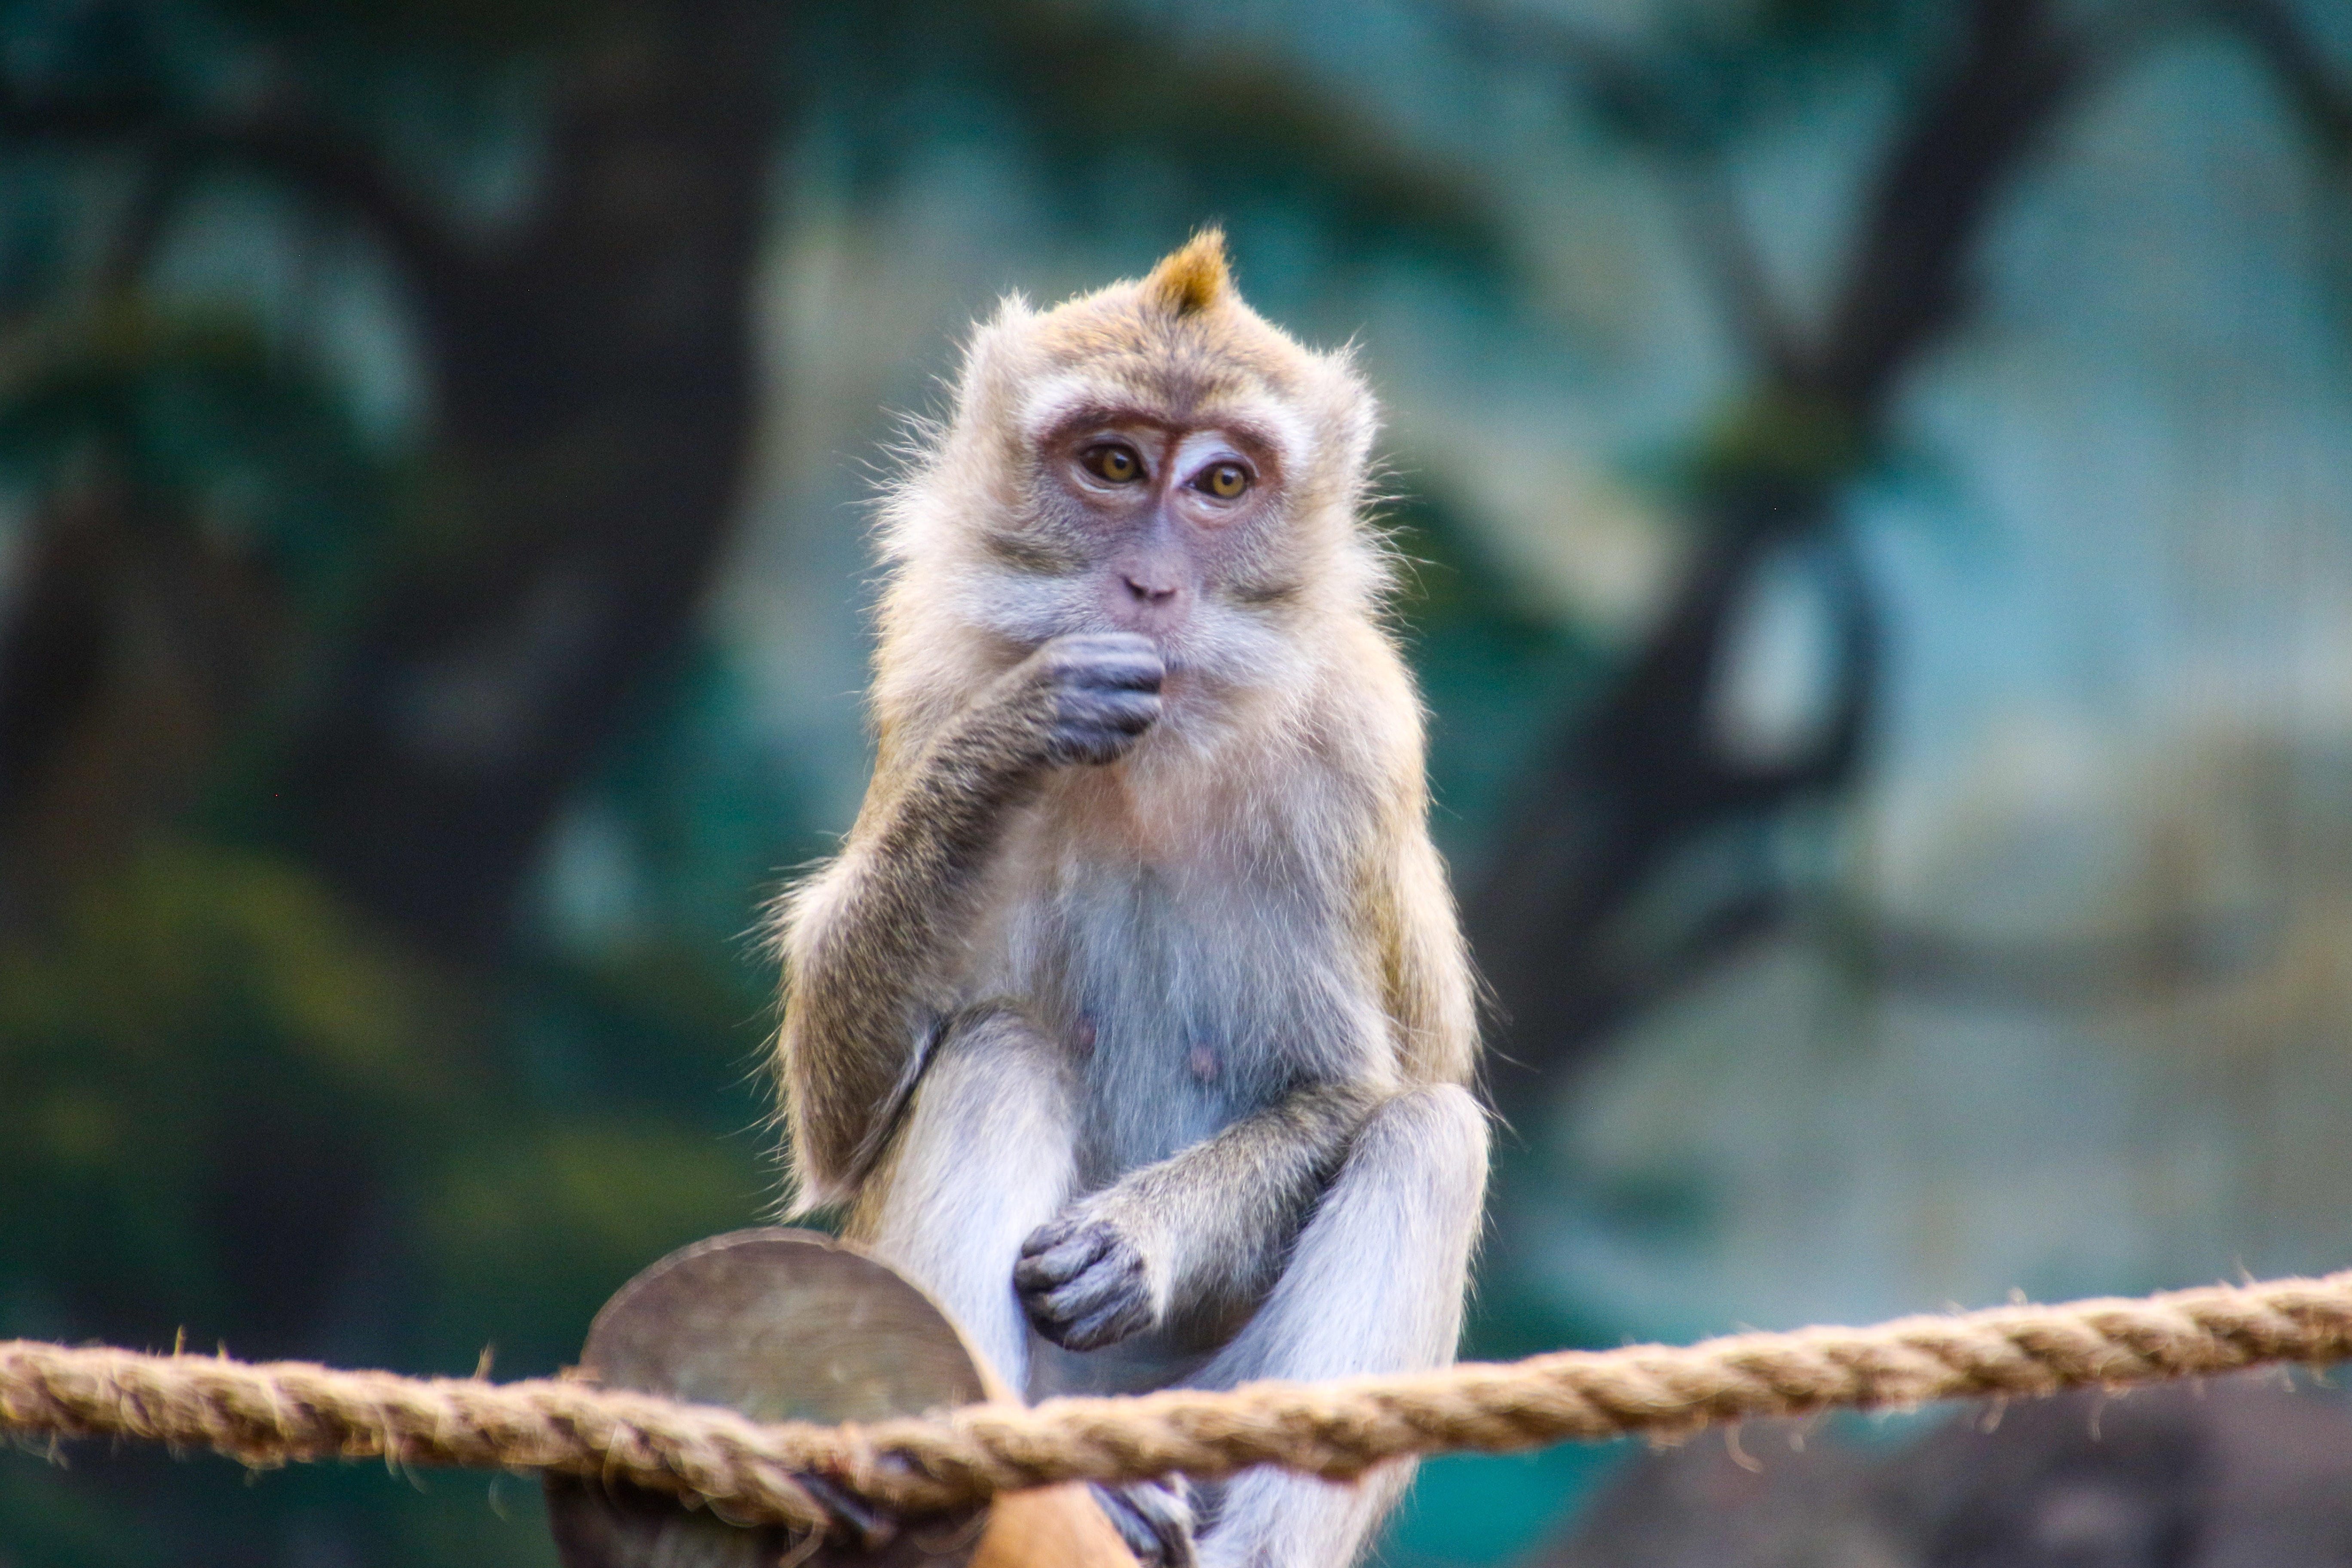
vertebrate, mammal, macaque, rhesus macaque, primate, wildlife, organism, japanese macaque